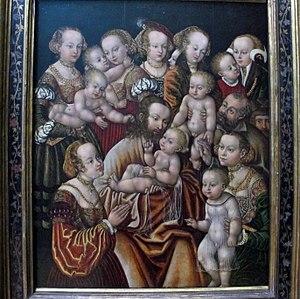
Le Maître HB à la tête de griffon est un peintre actif en Saxe entre 1528 et 1550. Il est l’auteur d'une dizaine de tableaux identifiés à partir de son monogramme.